Bangkaeo Campaign

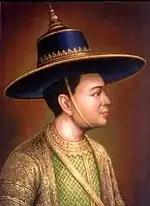
Binnya Sein (Mon: ဗညာစိင် ; "Phraya Jeng"), led an attempted rebellion against Burma in 1774 and took residence in Siam. He later became Chaophraya Mahayotha the commander of Mon regiment for King Rama I.

In 1773, King Ong Bun of Vientiane, who was then a vassal of Burma, informed King Hsinbyushin of Burma that, despite the Fall of Ayutthaya and the destruction of Siamese Kingdom in 1767, Siam had recovered and regained momentum under the leadership of Phraya Tak or King Taksin. Hsinbyushin was then poised to curb Siamese growing power. Hsinbyushin appointed Mingyi Kamani Sanda as the new governor of Martaban and assigned him to organize the invasion of Western Siam.